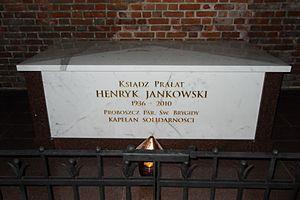
Henryk Jankowski est un prêtre catholique qui a été l'un des principaux prêtres catholiques polonais qui ont soutenu le mouvement Solidarność opposé au gouvernement communiste dans les années 1980.